Agasthyamala Biosphere Reserve

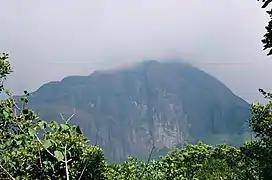
1868 m high Agastya Mala mountain

ABR includes the Indian Ecoregions of tropical wet evergreen forests, South Western Ghats moist deciduous forests, South Western Ghats montane rain forests and Shola. It is the habitat for 2,000 varieties of medicinal plants, of which at least 50 are rare and endangered species. Animals include the Bengal tiger, Asian elephant, and Nilgiri tahr. Agastyamalai is also home to the Kanikaran, one of the oldest surviving ancient tribes in the world. Ecotourism is popular in the area.